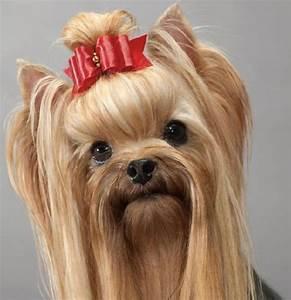
dog